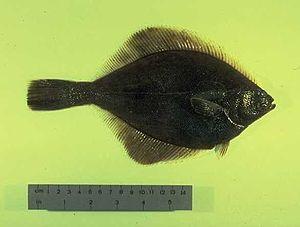
Limanda aspera est une espèce de poissons appartenant à la famille des Pleuronectidae. Il est originaire des eaux tempérées de l'océan Pacifique.